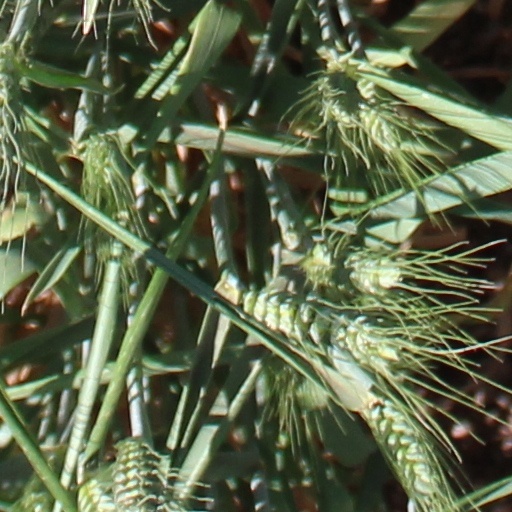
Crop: wheat